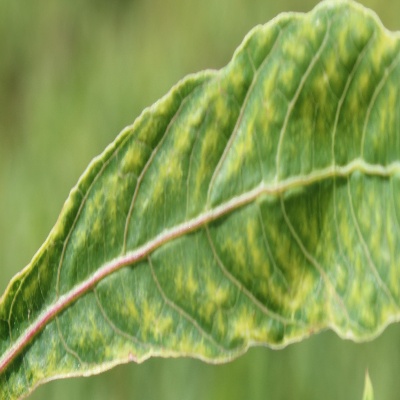
Crop: Cassava
Condition: mosaic